Afghan clothing

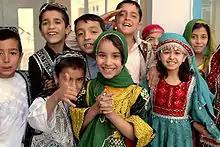
Traditional Afghan attire worn by school children in Kabul

Clothing in Afghanistan consists of the traditional style of clothing worn in Afghanistan. The various cultural exchanges in the nation's history have influenced the styles and flavors of contemporary Afghan designs. The styles can be subdivided into the various ethnicities with unique elements for each. Traditional dresses for both men and women tend to cover the whole body, with trousers gathered at the waist, a loose shirt or dress, and some form of head covering.